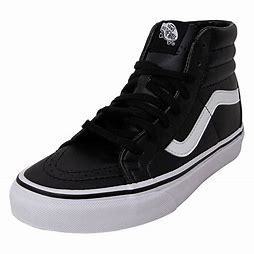
Brand: Vans
Model: SK8 Hi Reissue